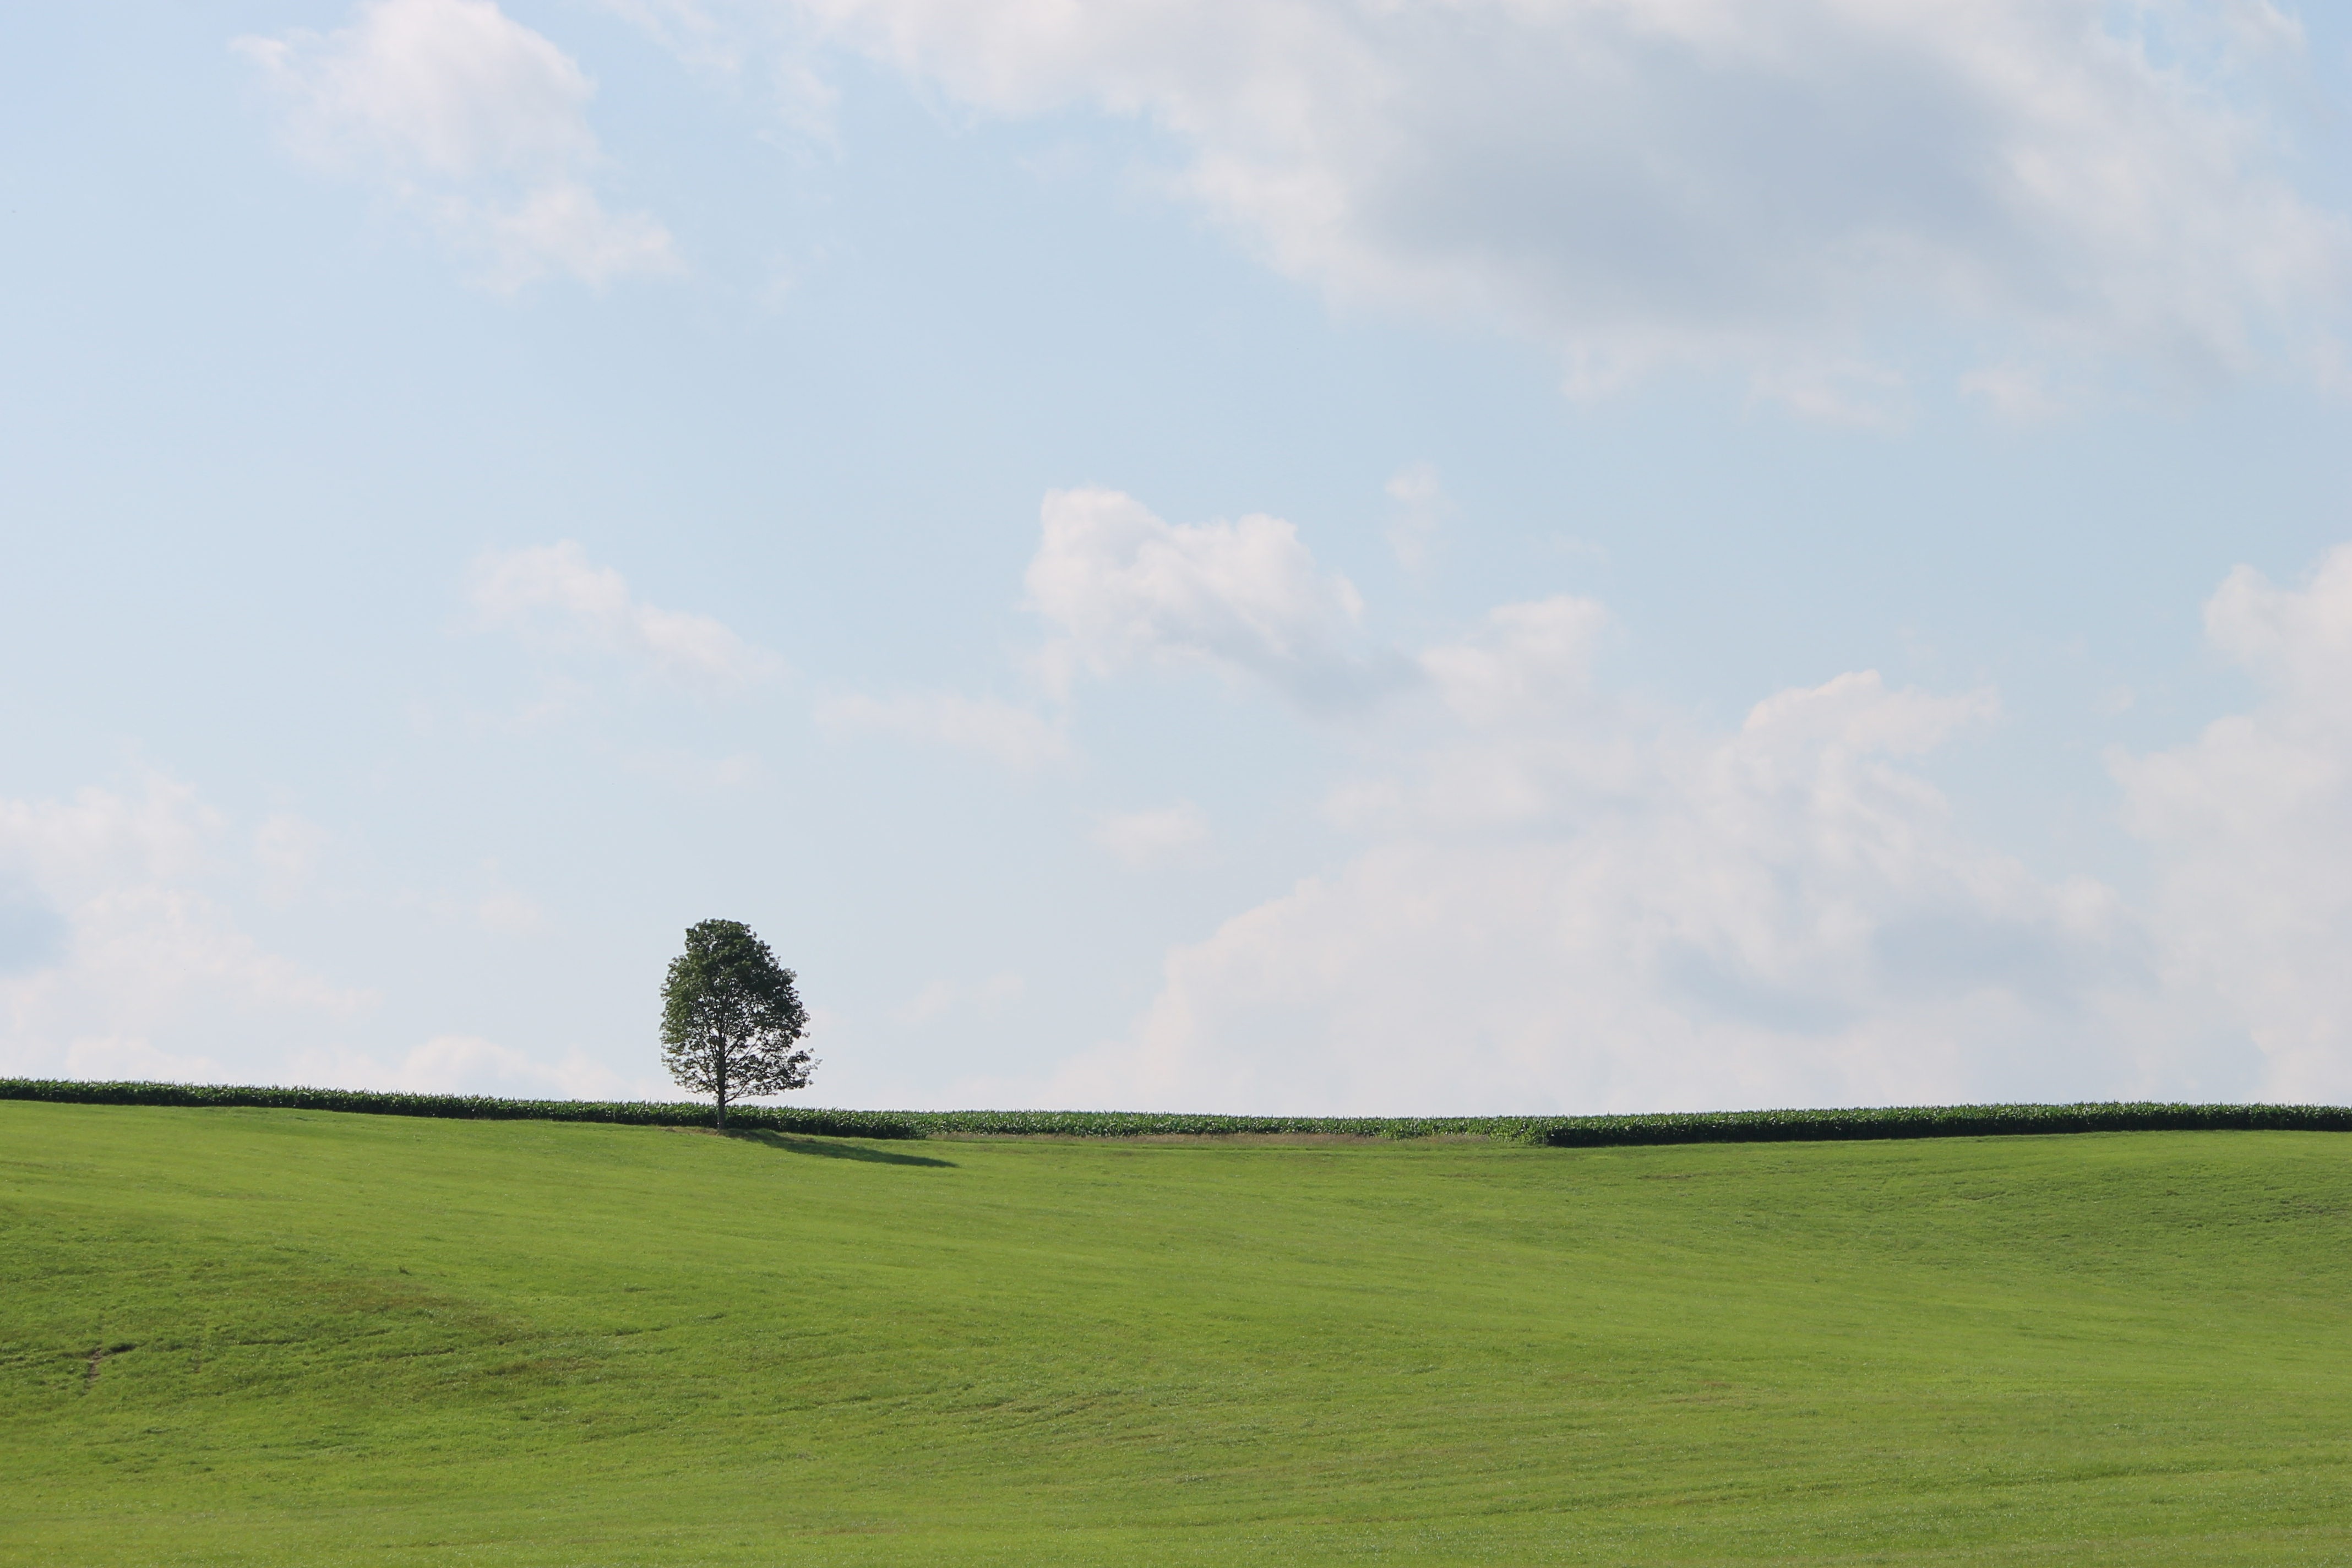
landscape, tree, nature, grass, horizon, cloud, structure, sky, field, lawn, meadow, prairie, hill, green, pasture, plain, golf, golf course, golf club, grassland, habitat, ecosystem, steppe, rural area, natural environment, geographical feature, grass family, atmosphere of earth, sport venue